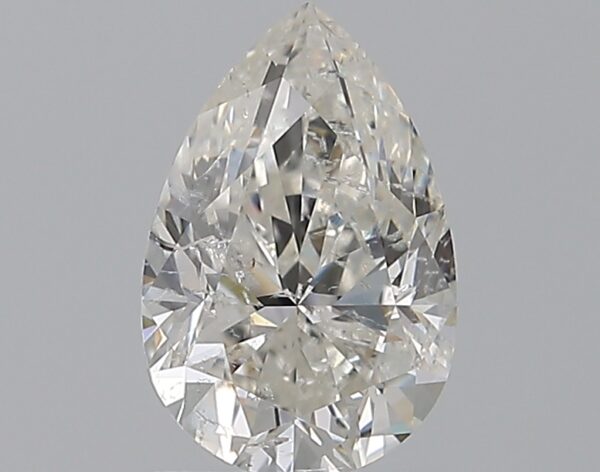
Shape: pear
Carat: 1.2
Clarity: SI2
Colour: G
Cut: VG
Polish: EX
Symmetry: EX
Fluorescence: VSL
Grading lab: IGI
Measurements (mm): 8.75 x 5.78 x 3.78